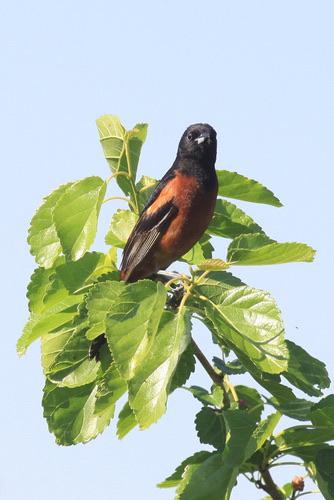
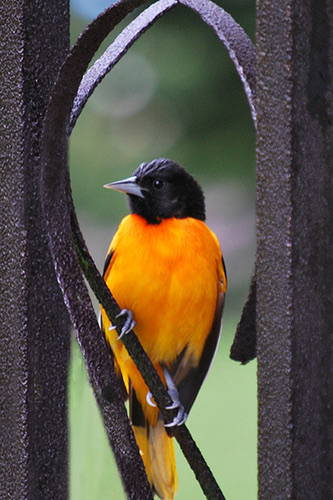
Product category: misc
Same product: yes